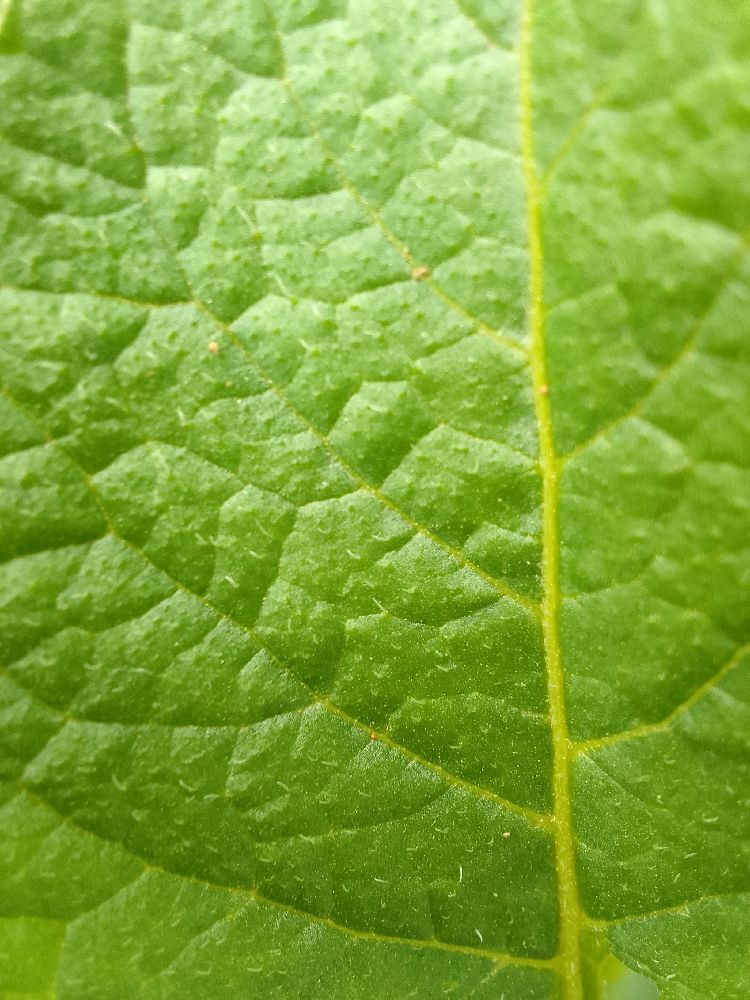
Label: Healthy